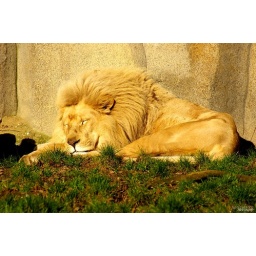
a big white african lion just chillin' in the sun....